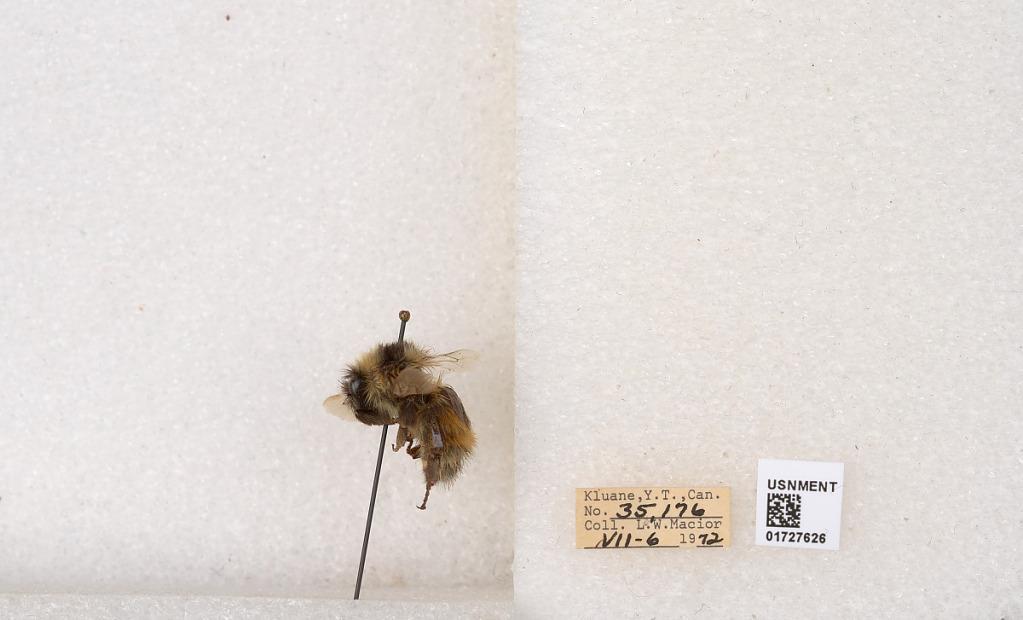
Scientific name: Bombus (Pyrobombus) sylvicola Kirby
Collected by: L. Macior
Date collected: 1972-7-6
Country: Canada
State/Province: Yukon
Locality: Kluane
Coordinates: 61.2426, -139.113